Lewis Powell (conspirator)

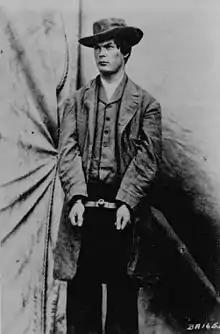
Powell in the hat and overcoat he had worn on the night of the attack

At about 10:10 p.m., the same time Booth made his way to the unguarded presidential box at Ford's Theater, Powell was escorted to the Seward residence on Lafayette Square near the White House by David Herold. Seward had been injured in a carriage accident on April 5, and suffered a concussion, broken jaw, broken right arm, and many serious bruises. Local newspapers reported that Seward was at home convalescing, so Powell and Herold knew where to find him. Powell was armed with a Whitney revolver and large knife, and wore black pants, a long overcoat, a grey vest, a grey dress coat, and a hat with a wide brim. Herold waited outside, holding Powell's horse. Powell knocked and rang the bell, and the door was answered by William Bell, Seward's African American maître d’hôtel. Holding up a small bottle, Powell claimed that Seward's physician, T. S. Verdi, had sent some medicine to the house. Bell was suspicious, as Verdi had departed the home only an hour earlier and left instructions for Seward not to be disturbed. Bell asked Powell to wait, but Powell pushed past him and began mounting the stairs to the second-floor bedrooms.